Cedric Benson

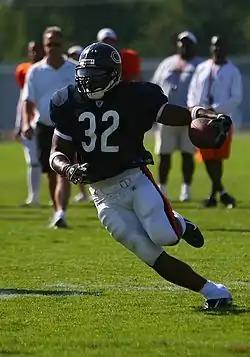
Benson practicing at the Chicago Bears' 2007 training camp.

The Chicago Bears selected Benson in the first round with the fourth overall pick in the 2005 NFL draft. Although Benson and his family were overjoyed when he was drafted, with Benson moved to tears, he and the Bears strongly disagreed on contract terms prior to the draft. After a 36-day contract holdout, Benson and the Bears finally agreed to a five-year contract worth $35 million, with a $16 million signing bonus. The Bears wished to make Benson their feature running back, but his lengthy contract impasse had caused him to miss the team's entire training camp. Benson claimed that he received a cold reception upon his return because he bragged that he would become the starter by the Bears' third game despite the holdout and lack of practice. Jay Glazer reported that certain players attempted to intentionally injure him during practice.